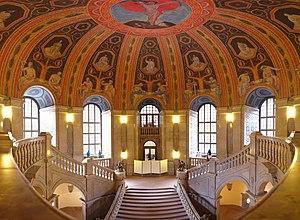
Intérieur de l'hôtel de ville de Dresde. Réalisé par par Otto Gussmann entre 1910 et 1914.